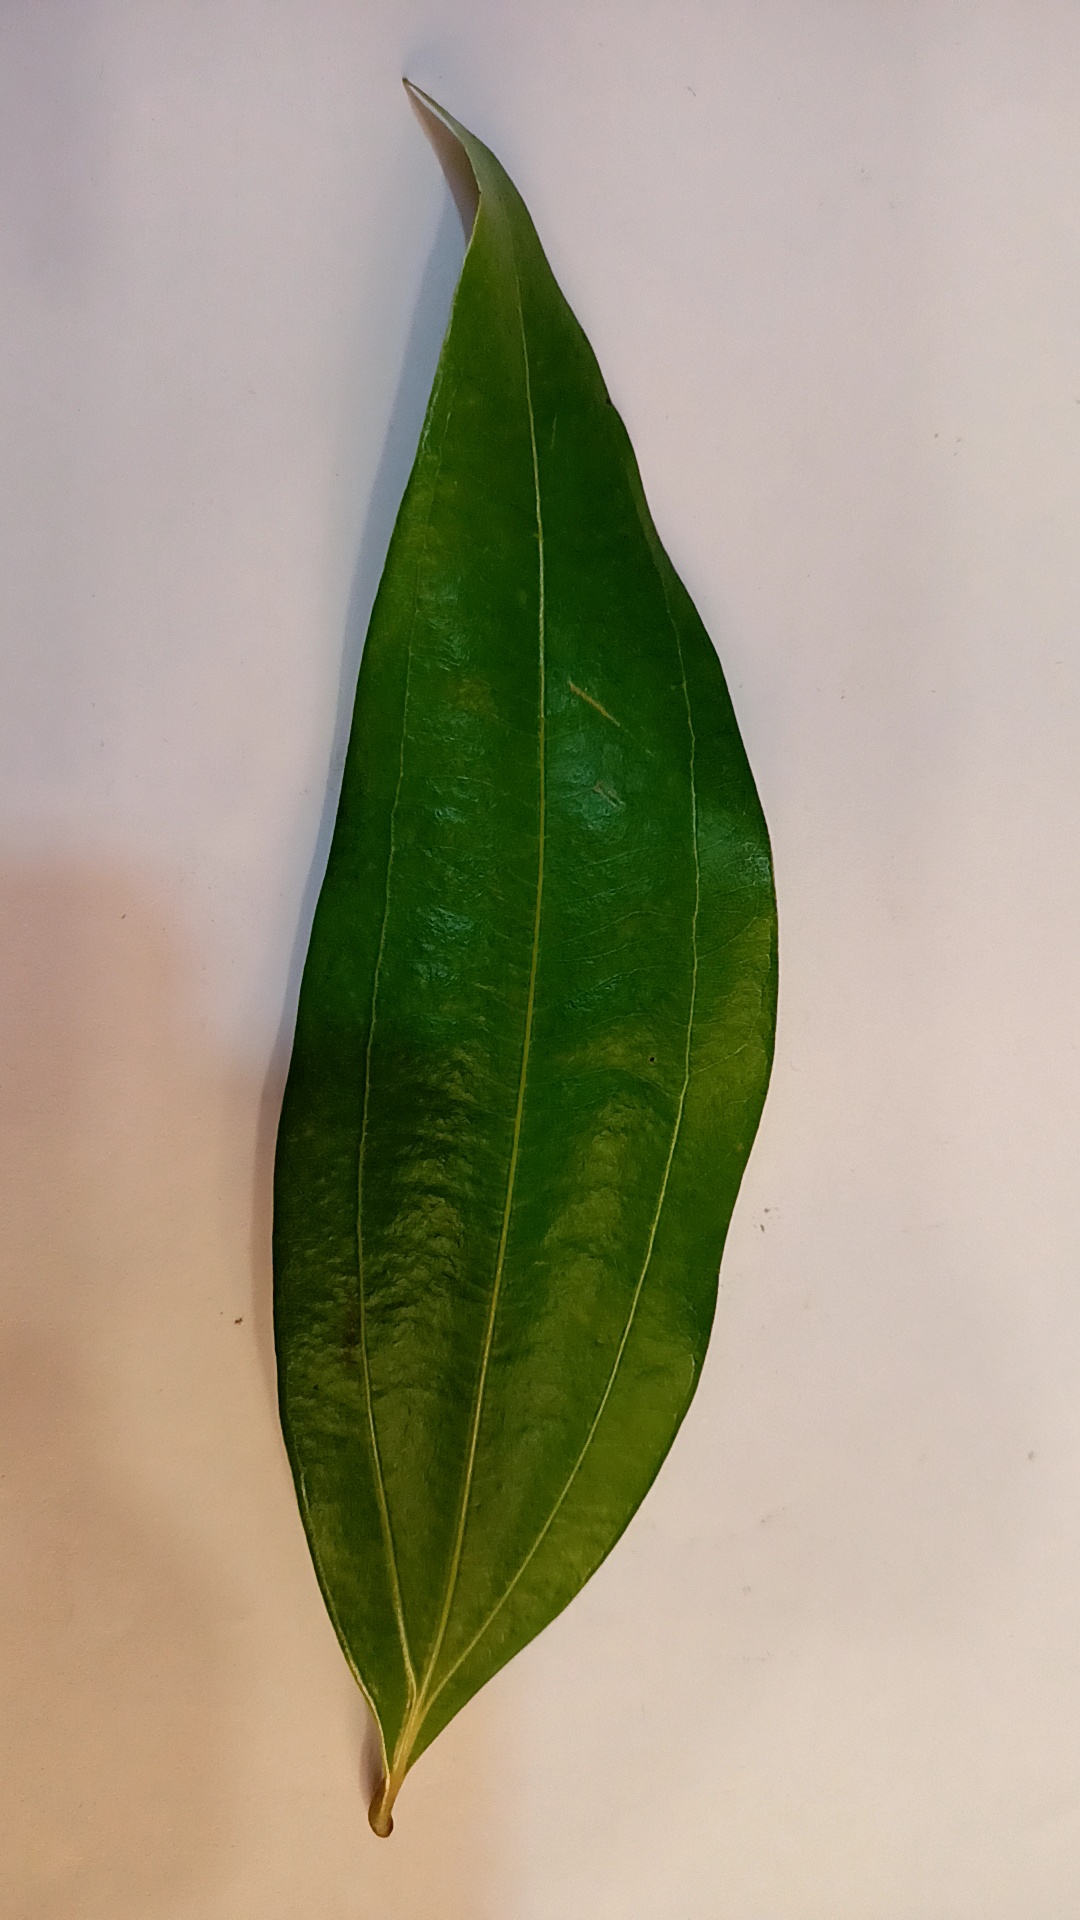
Label: Healthy